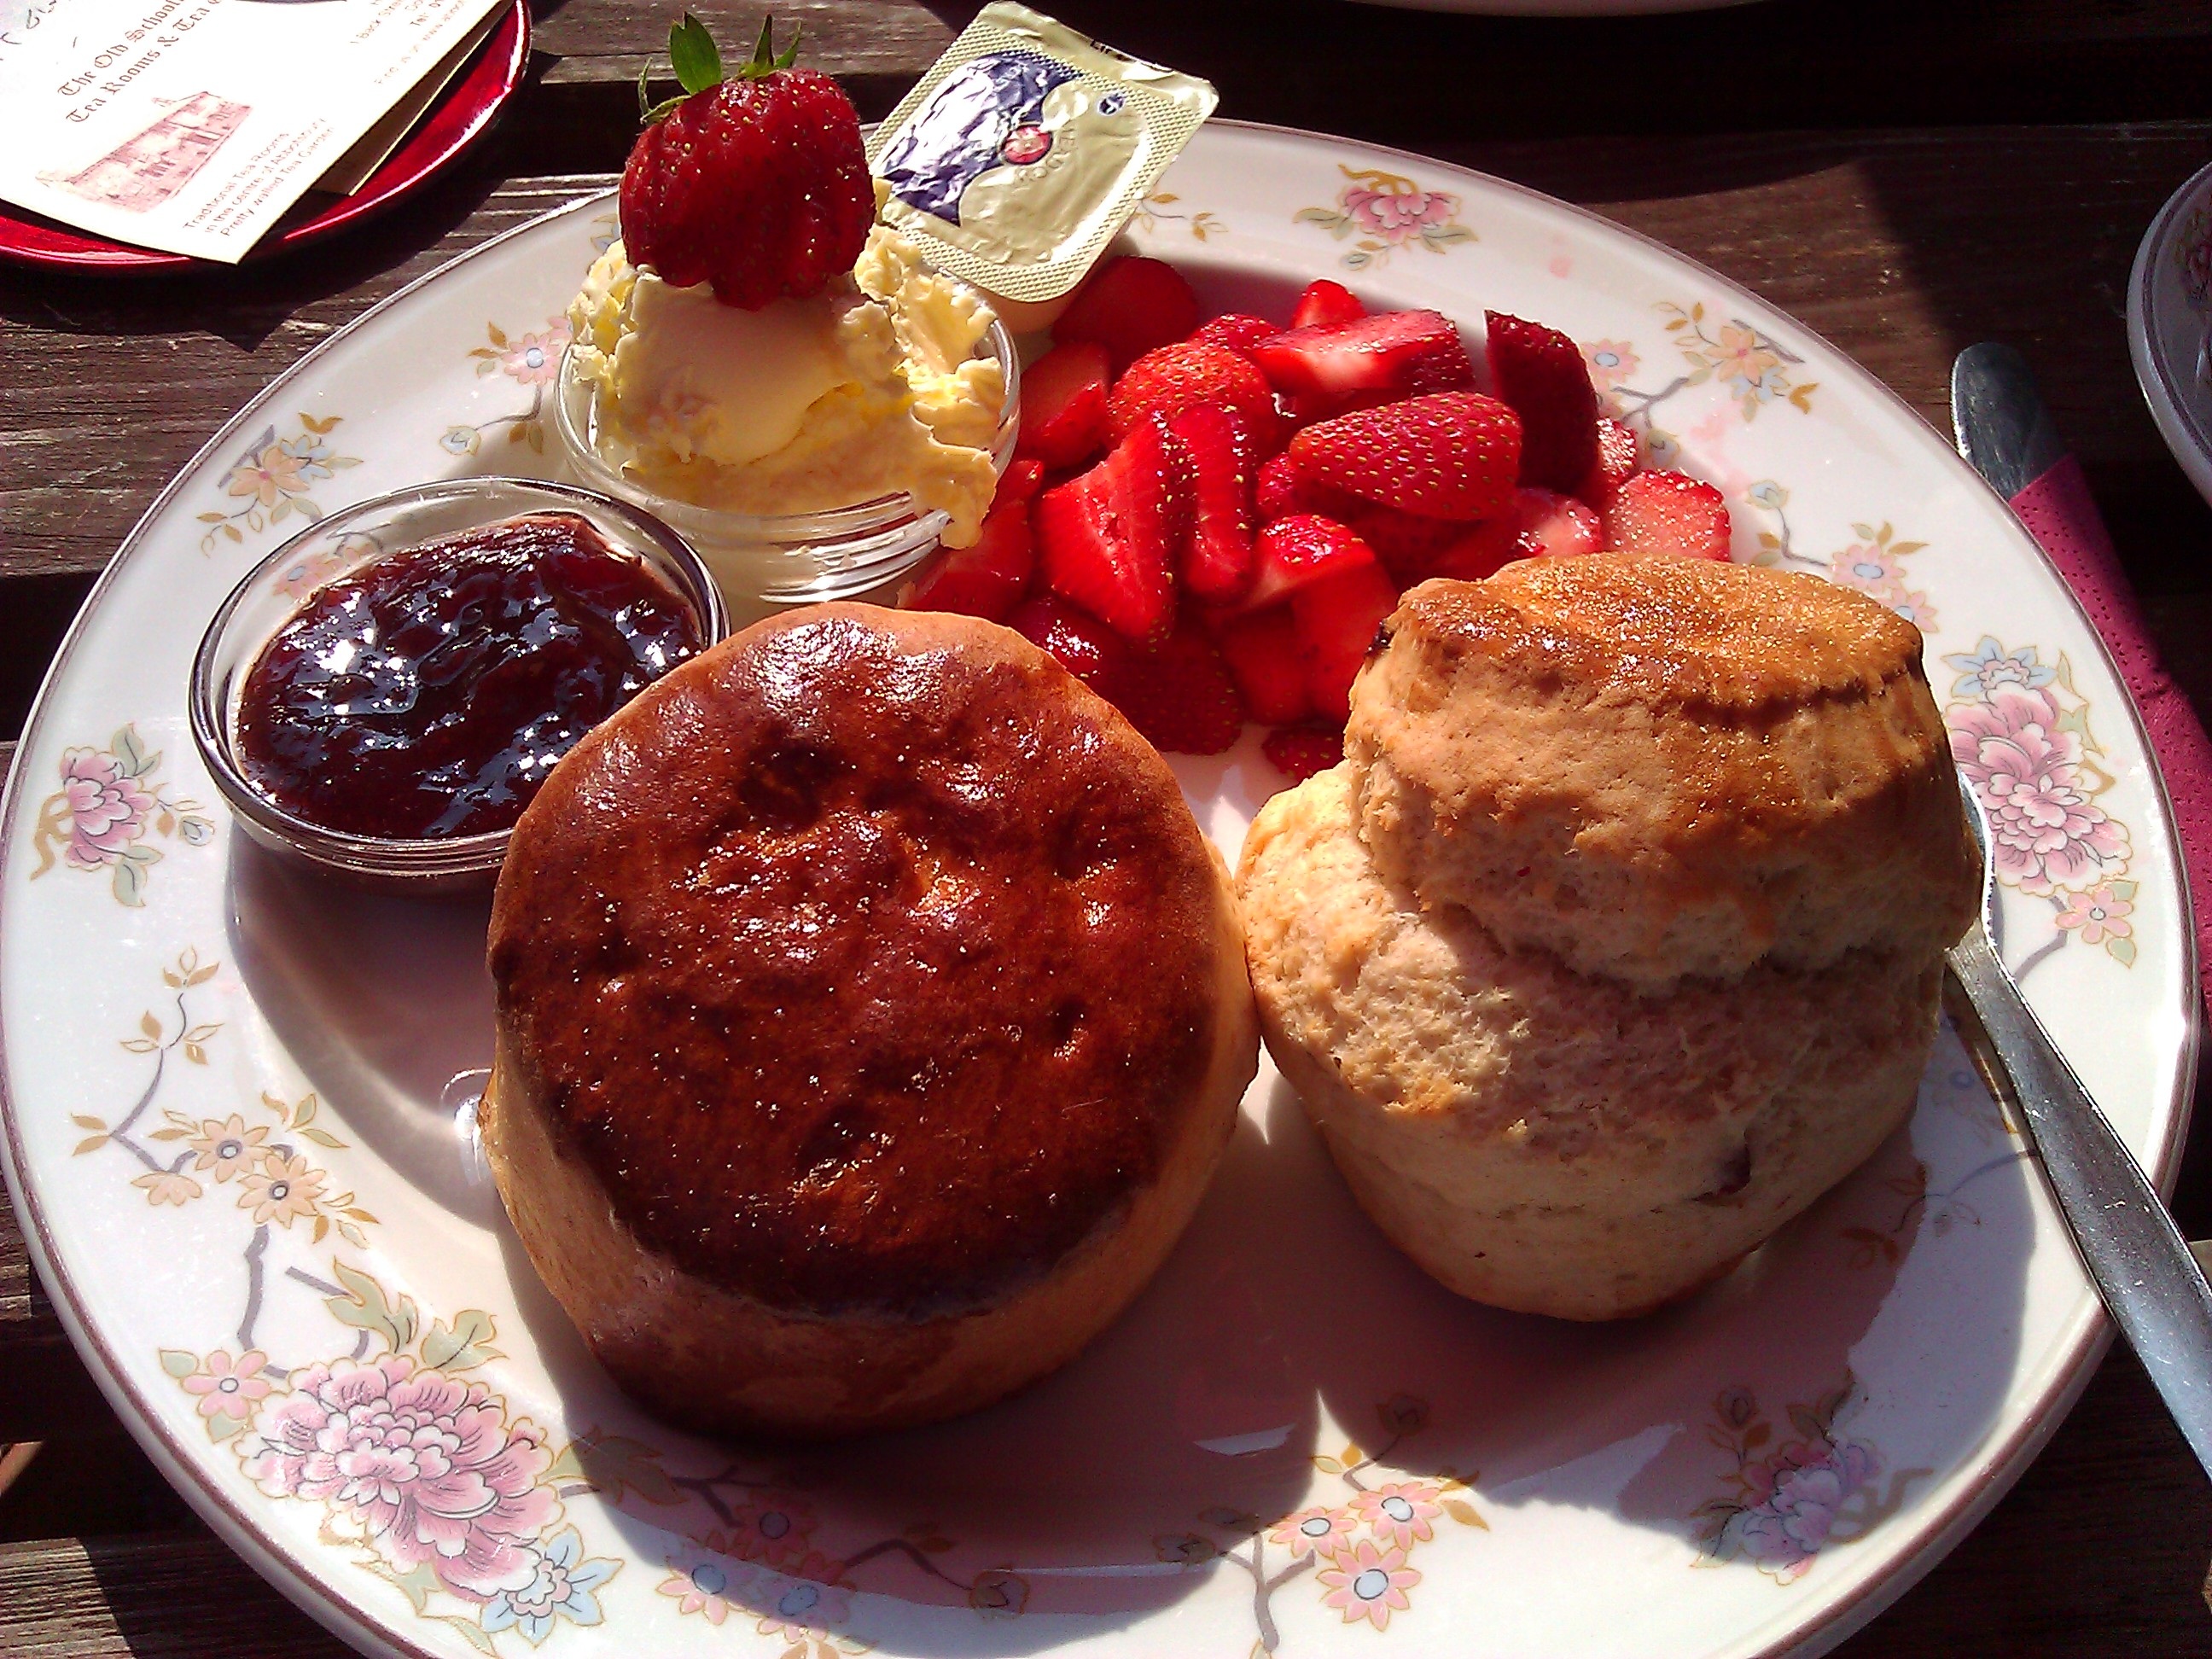
sweet, summer, dish, meal, food, produce, breakfast, dessert, eat, cuisine, delicious, nutrition, frisch, sweetness, benefit from, cornwall, brunch, scones, national dish